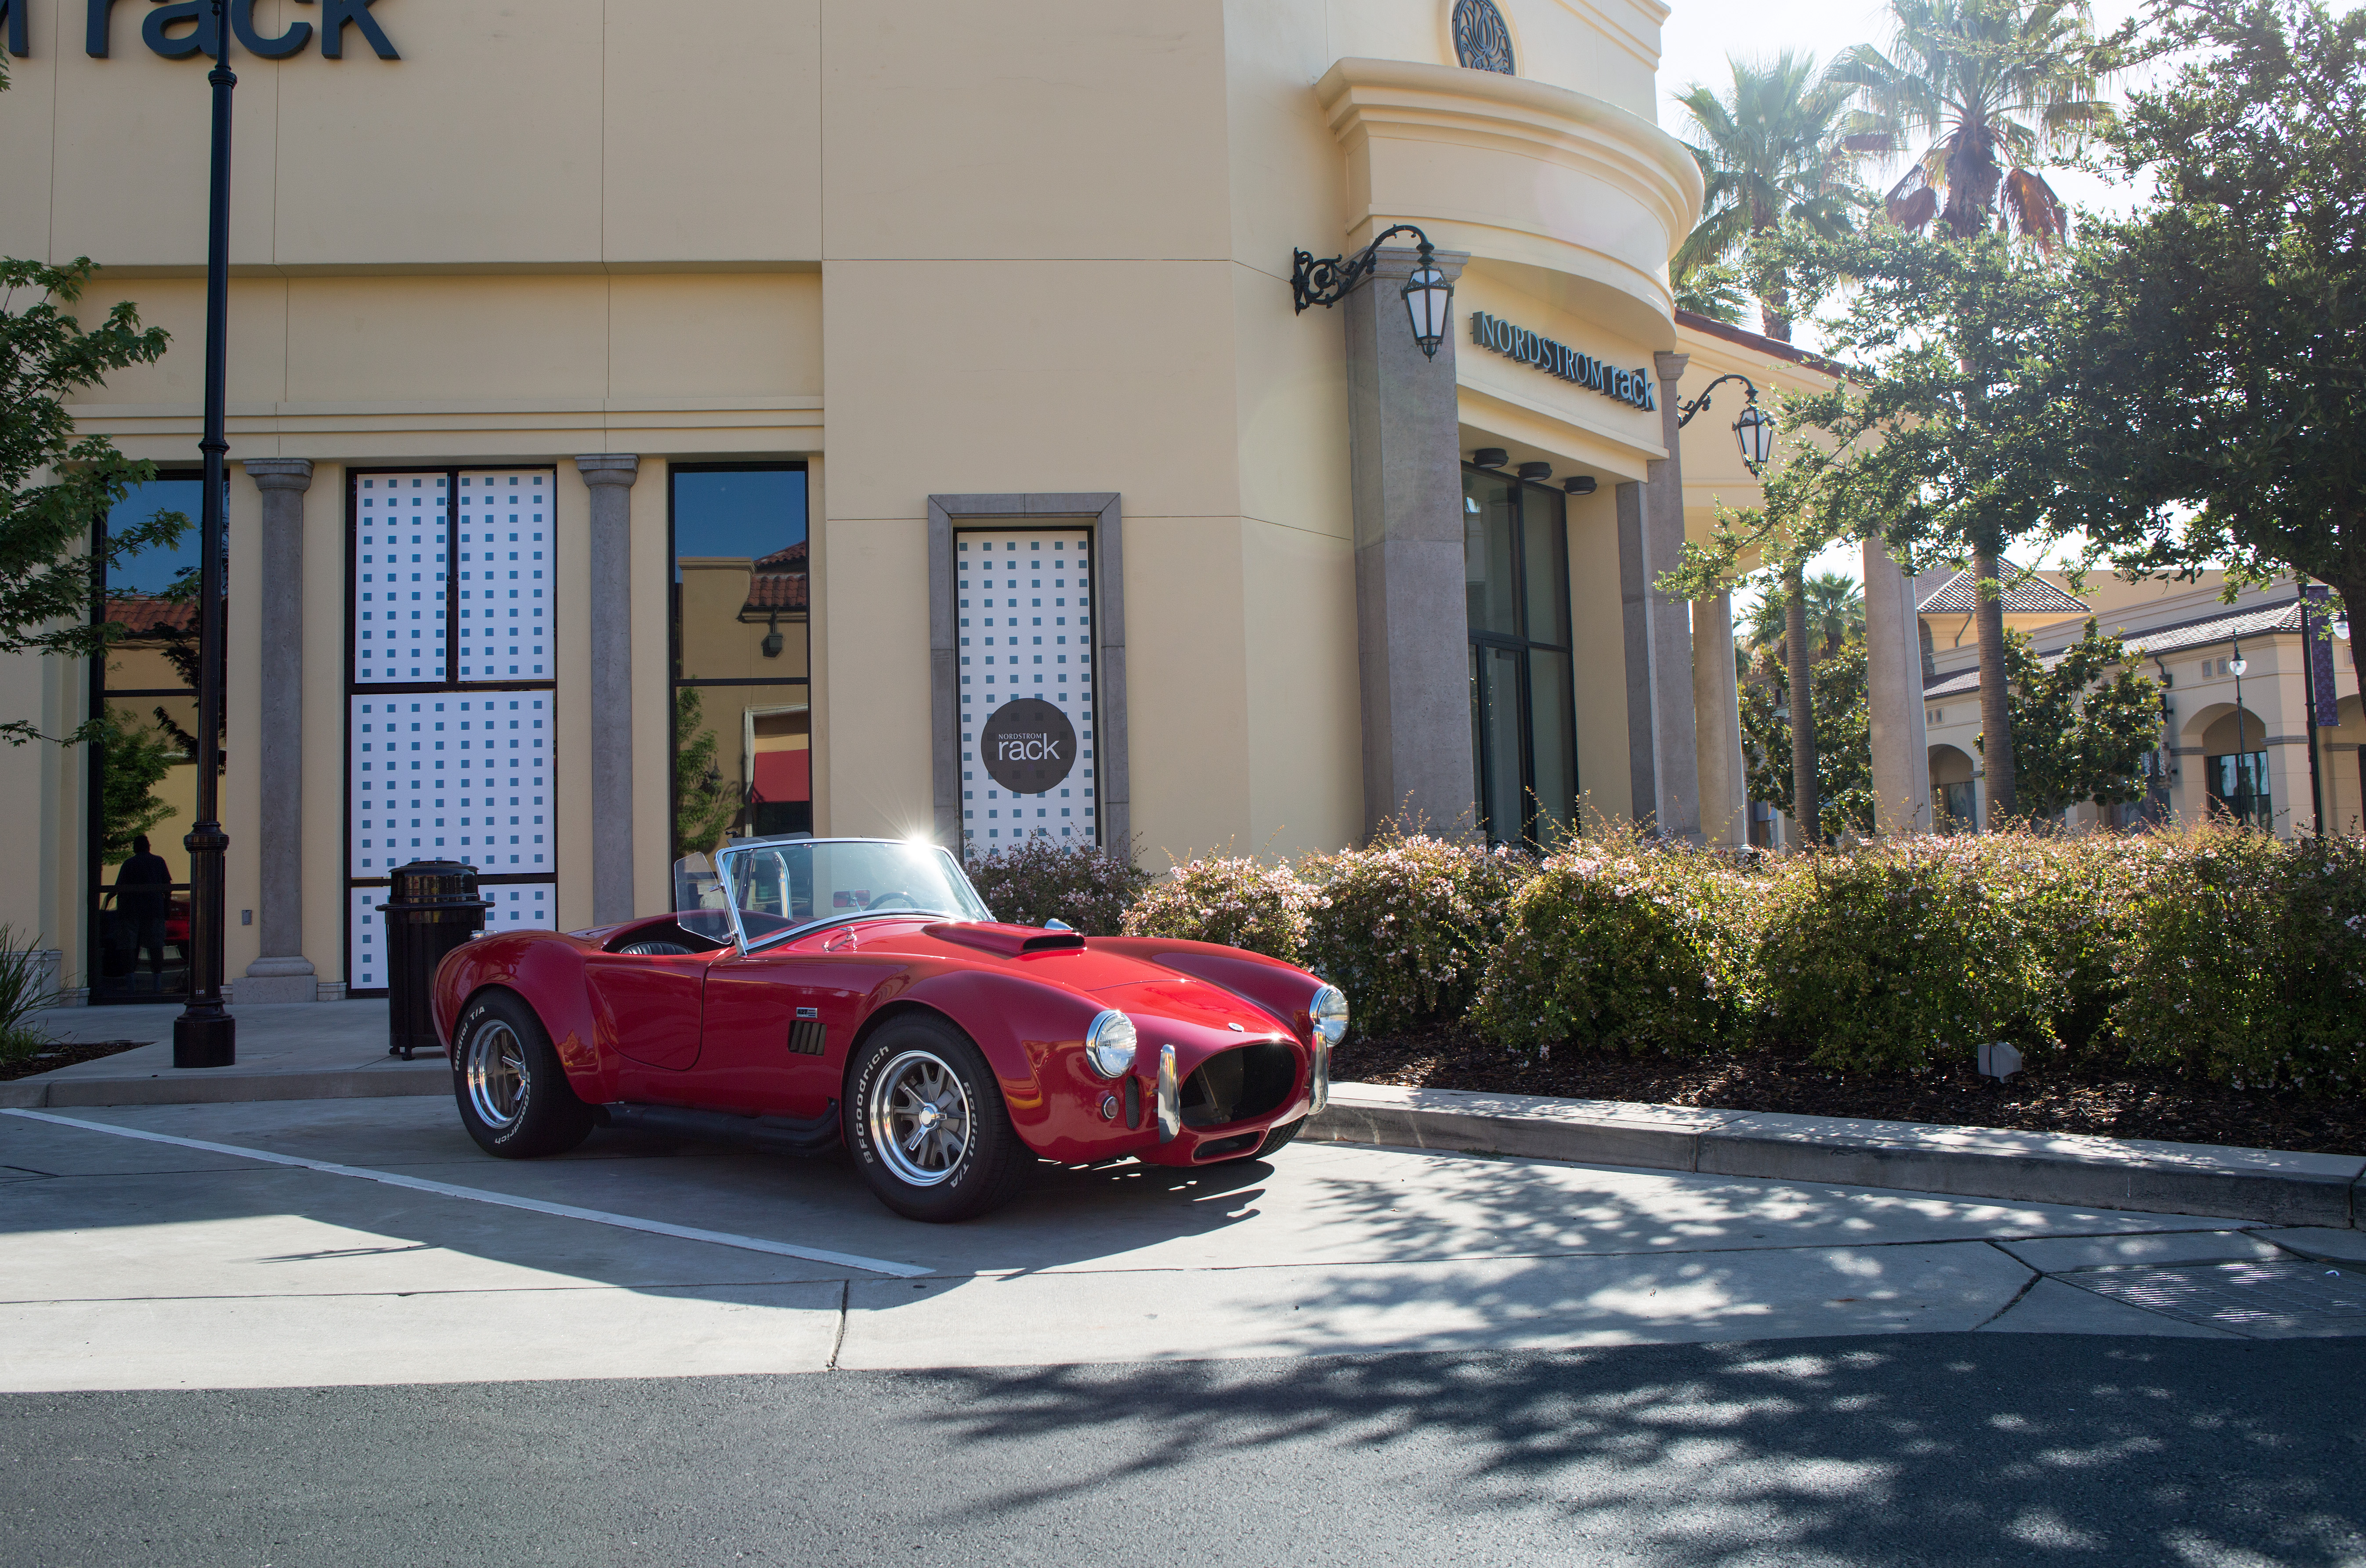
car, red, vehicle, california, sports car, supercar, ford, cars, roadster, replica, v8, sportscar, cobra, carsandcoffeefolsom, folsom, sacramentocounty, factoryfive, antique car, land vehicle, automobile make, automotive design, luxury vehicle